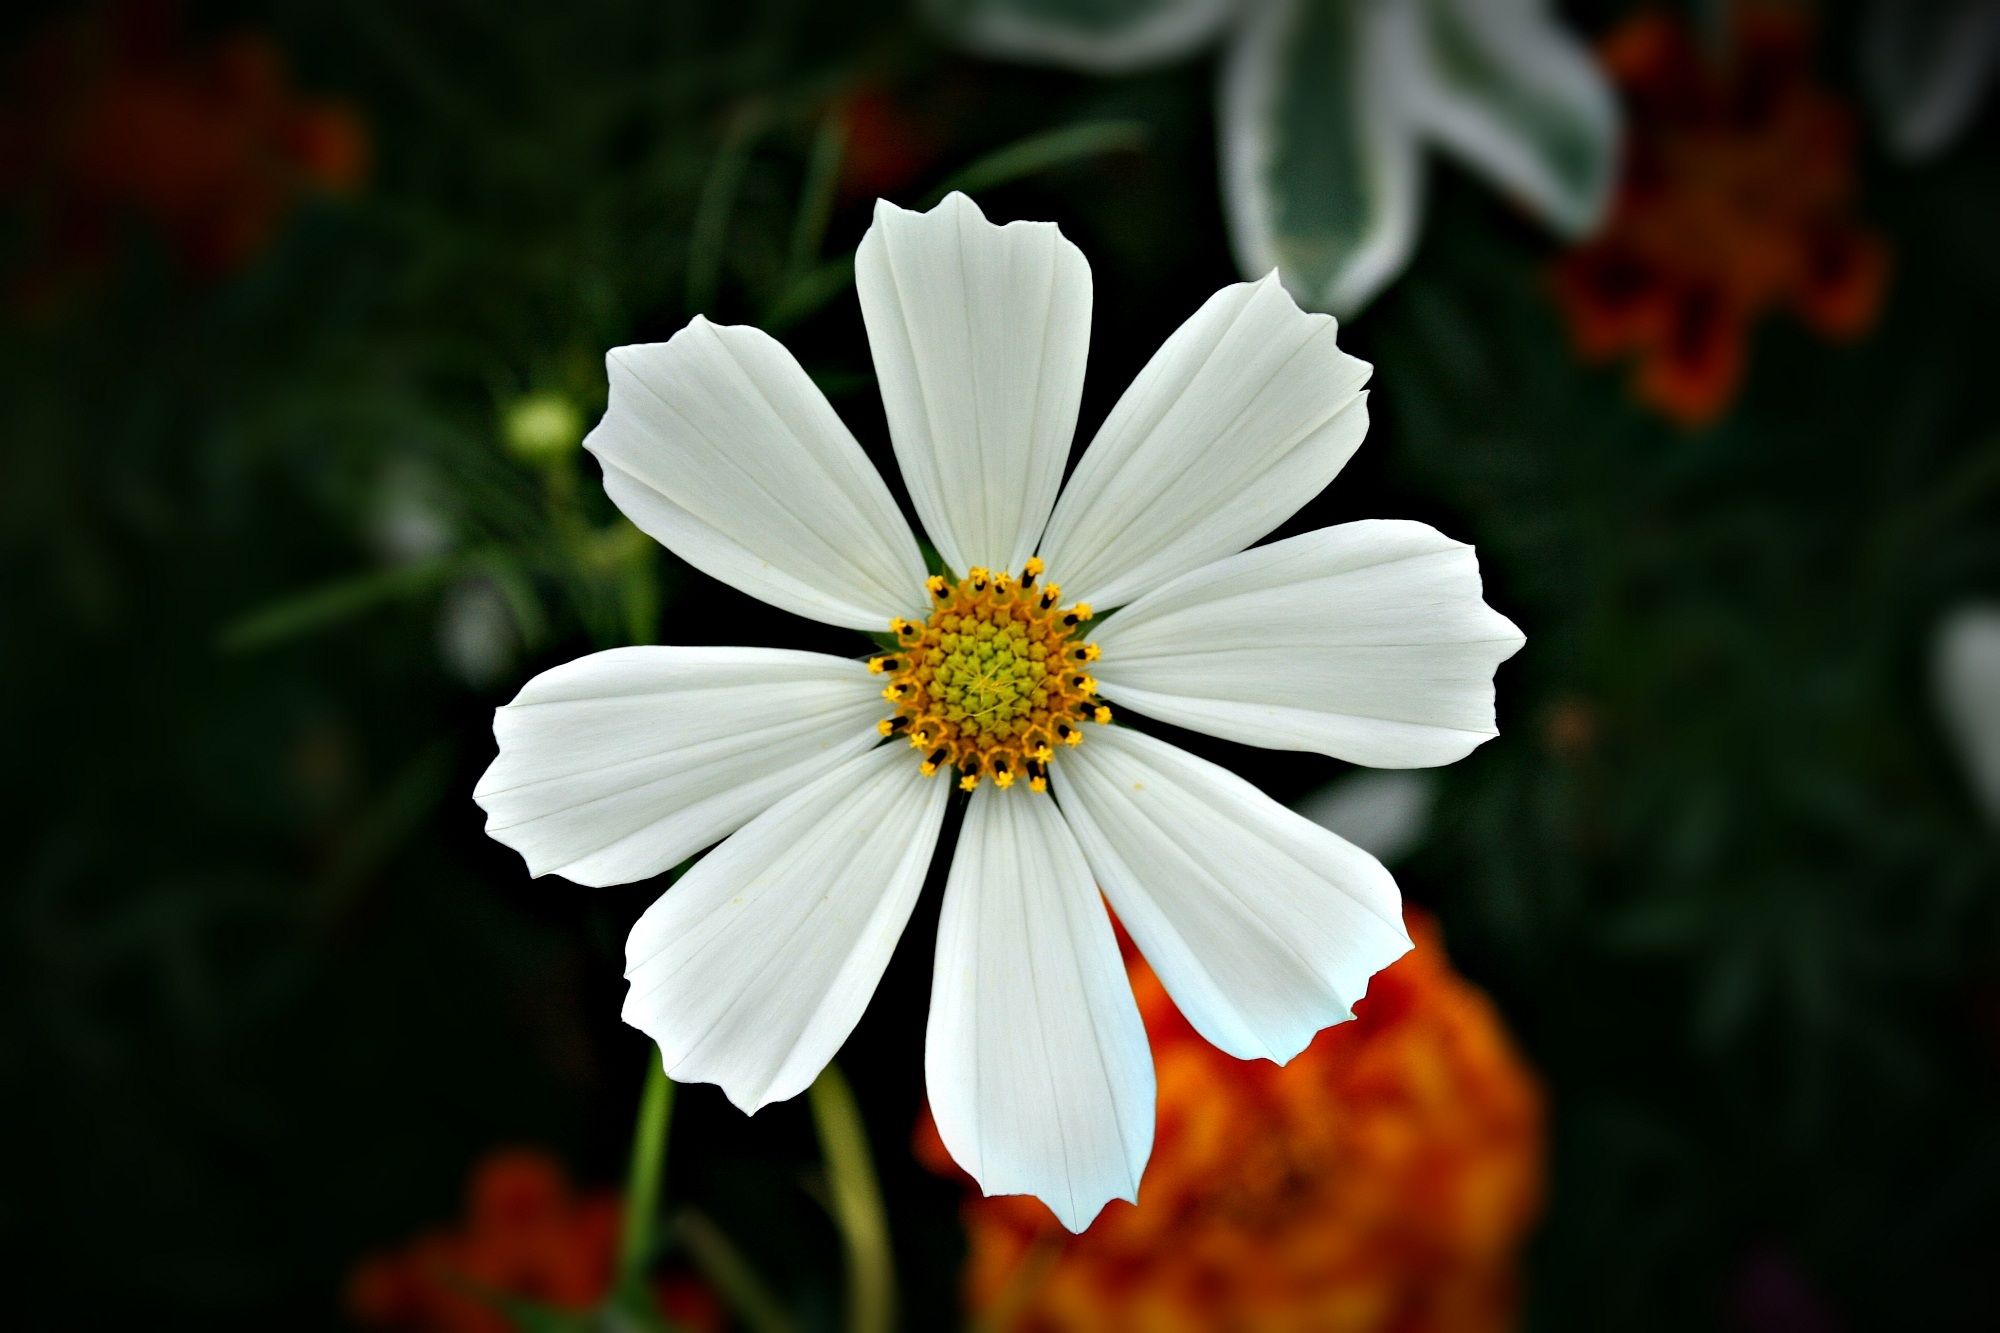
nature, blossom, plant, white, flower, petal, daisy, botany, garden, flora, wildflower, flowers, close up, macro photography, flowering plant, daisy family, oxeye daisy, plant stem, land plant, garden cosmos